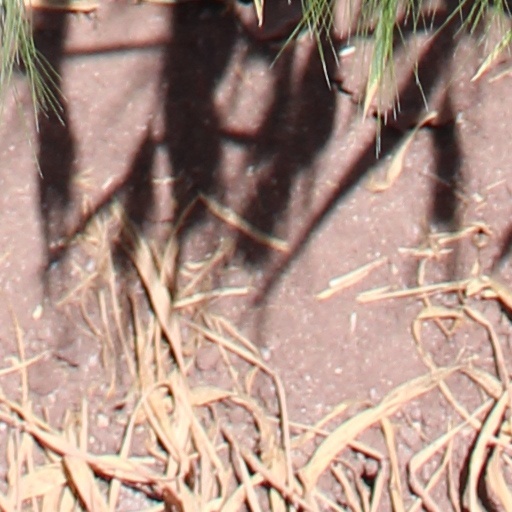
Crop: wheat